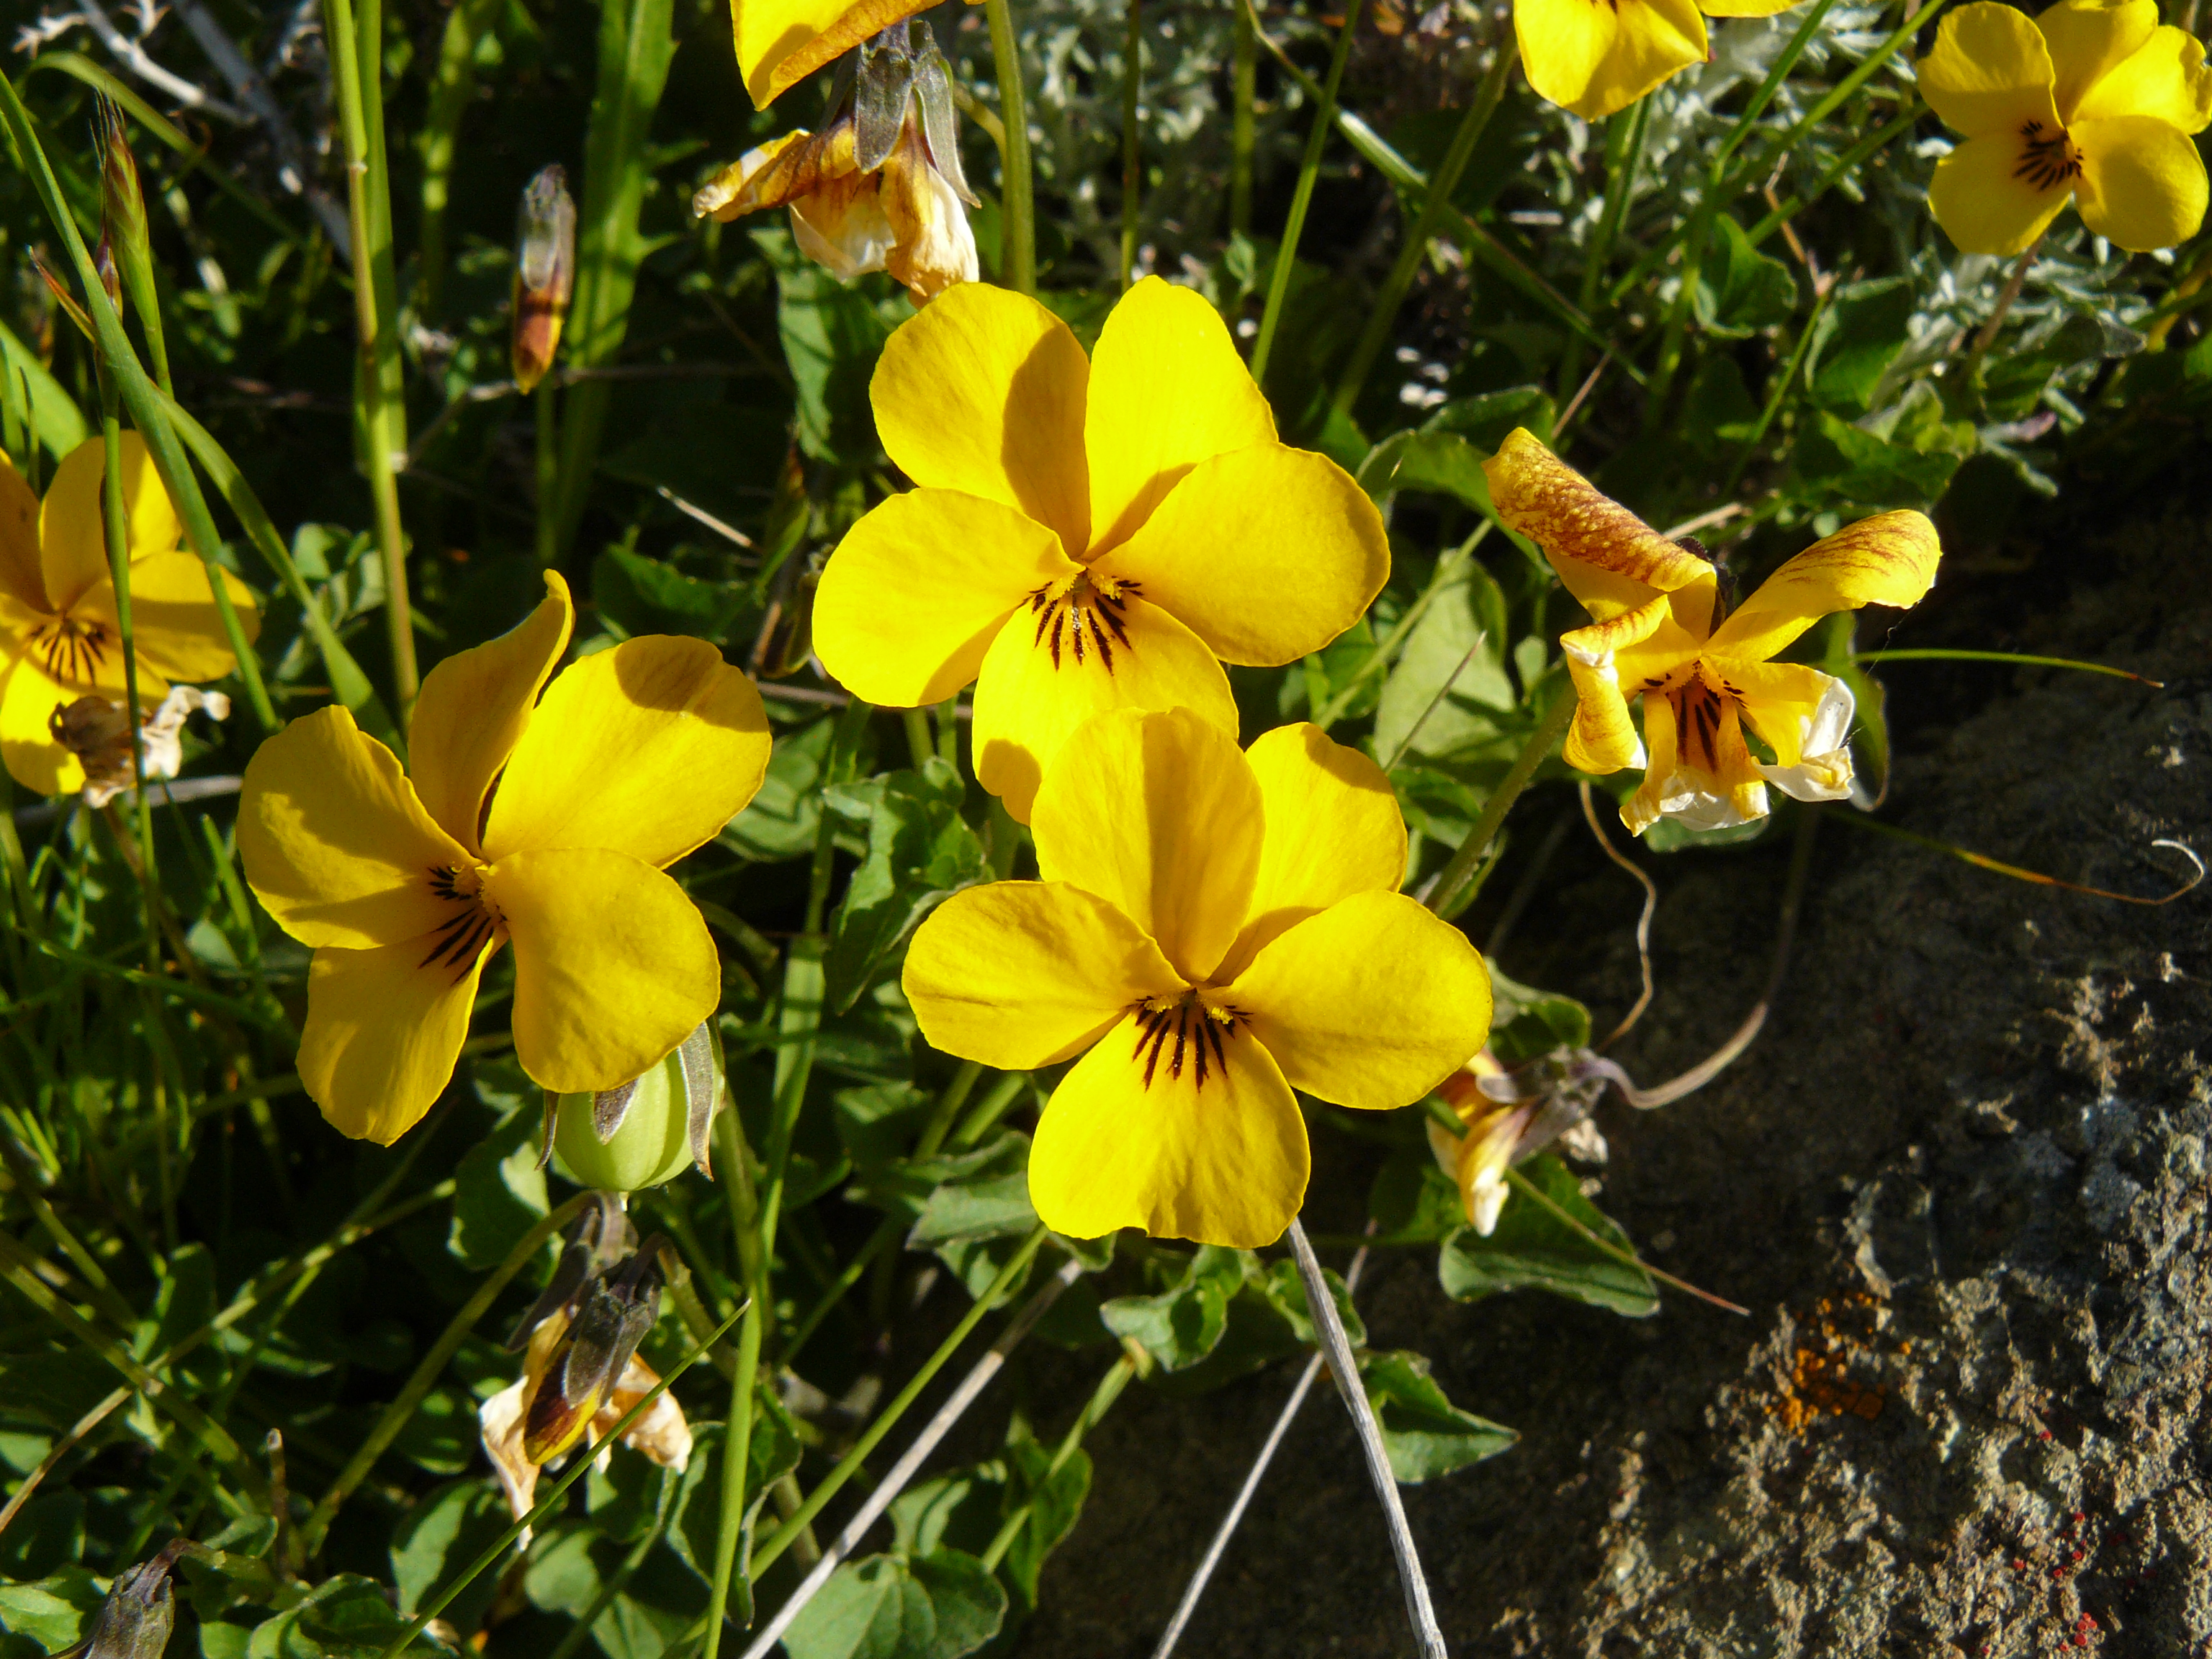
plant, flower, spring, botany, yellow, flora, wildflower, wildflowers, evening primrose, californianativeplants, lagunalakeopenspace, openspace, sanluisobispoopenspace, flowering plant, annual plant, land plant, violet family